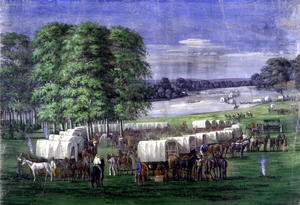
Les pionniers mormons étaient les membres de l'Église de Jésus-Christ des saints des derniers jours, également connus sous le nom de « saints des derniers jours », qui subirent l'exode lorsqu'ils furent chassés de Nauvoo, en Illinois et entreprirent à pied ou en chariot le trajet de plus de 2 000 km qui les mena jusqu'à la vallée du Grand Lac Salé, un endroit totalement désertique dans les montagnes Rocheuses, situé dans l'actuel État d'Utah, où ils s'établirent définitivement à partir de 1847.
On appelle Mission jésuite aux États-Unis une œuvre d’évangélisation chrétienne entreprise au XIXᵉ siècle par les jésuites, pour la plupart d'origine belge, auprès des populations amérindiennes de la partie centrale des États-Unis.